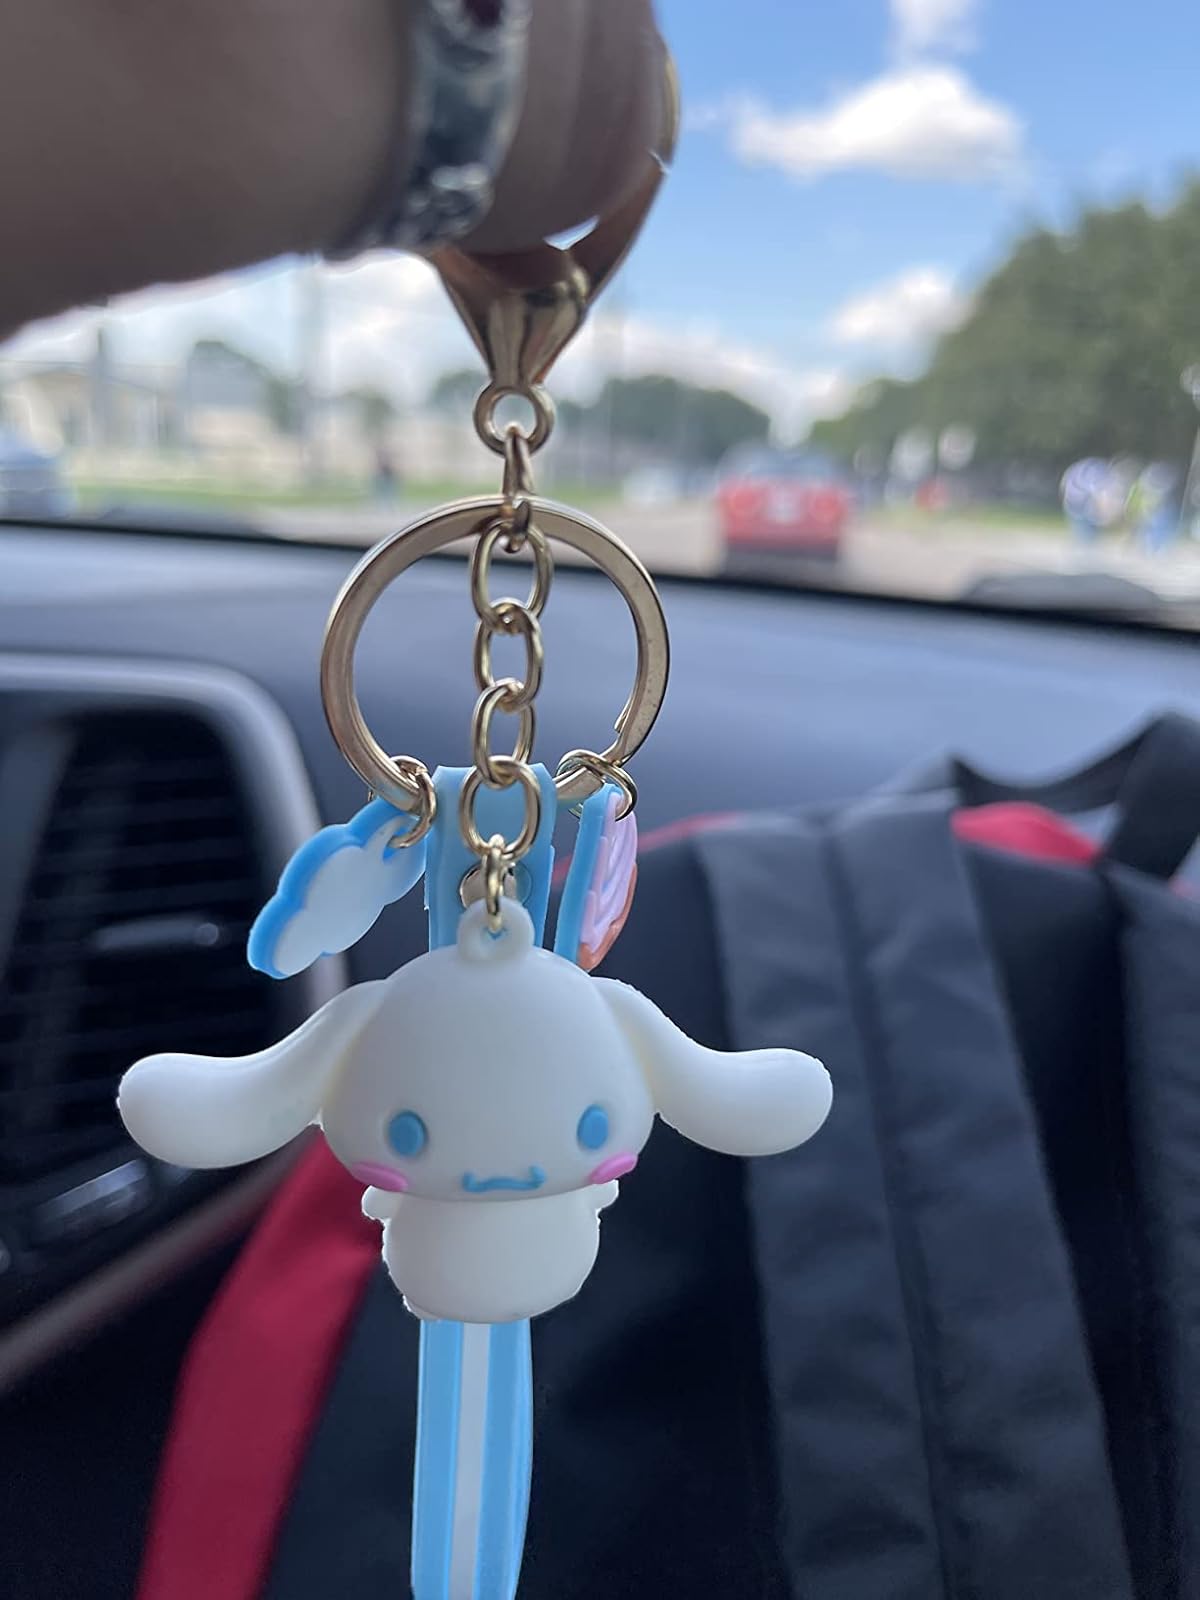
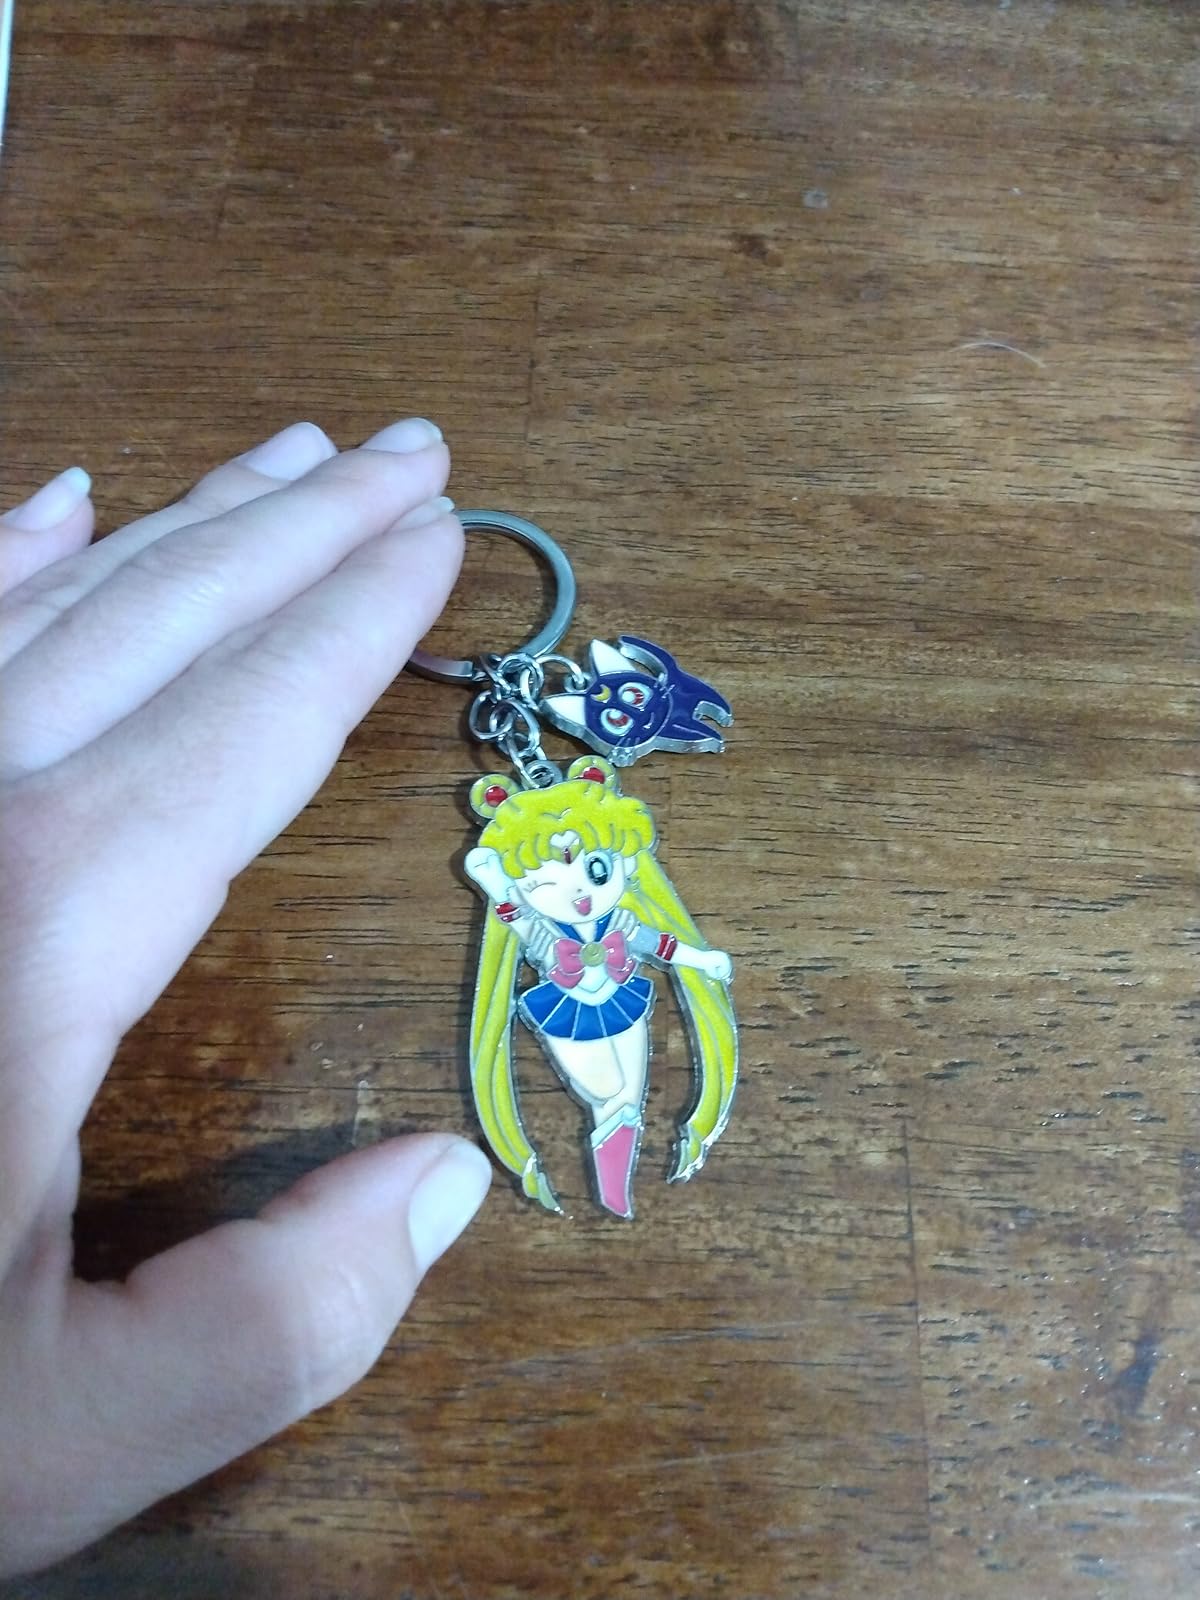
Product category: accessories_keychain
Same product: no